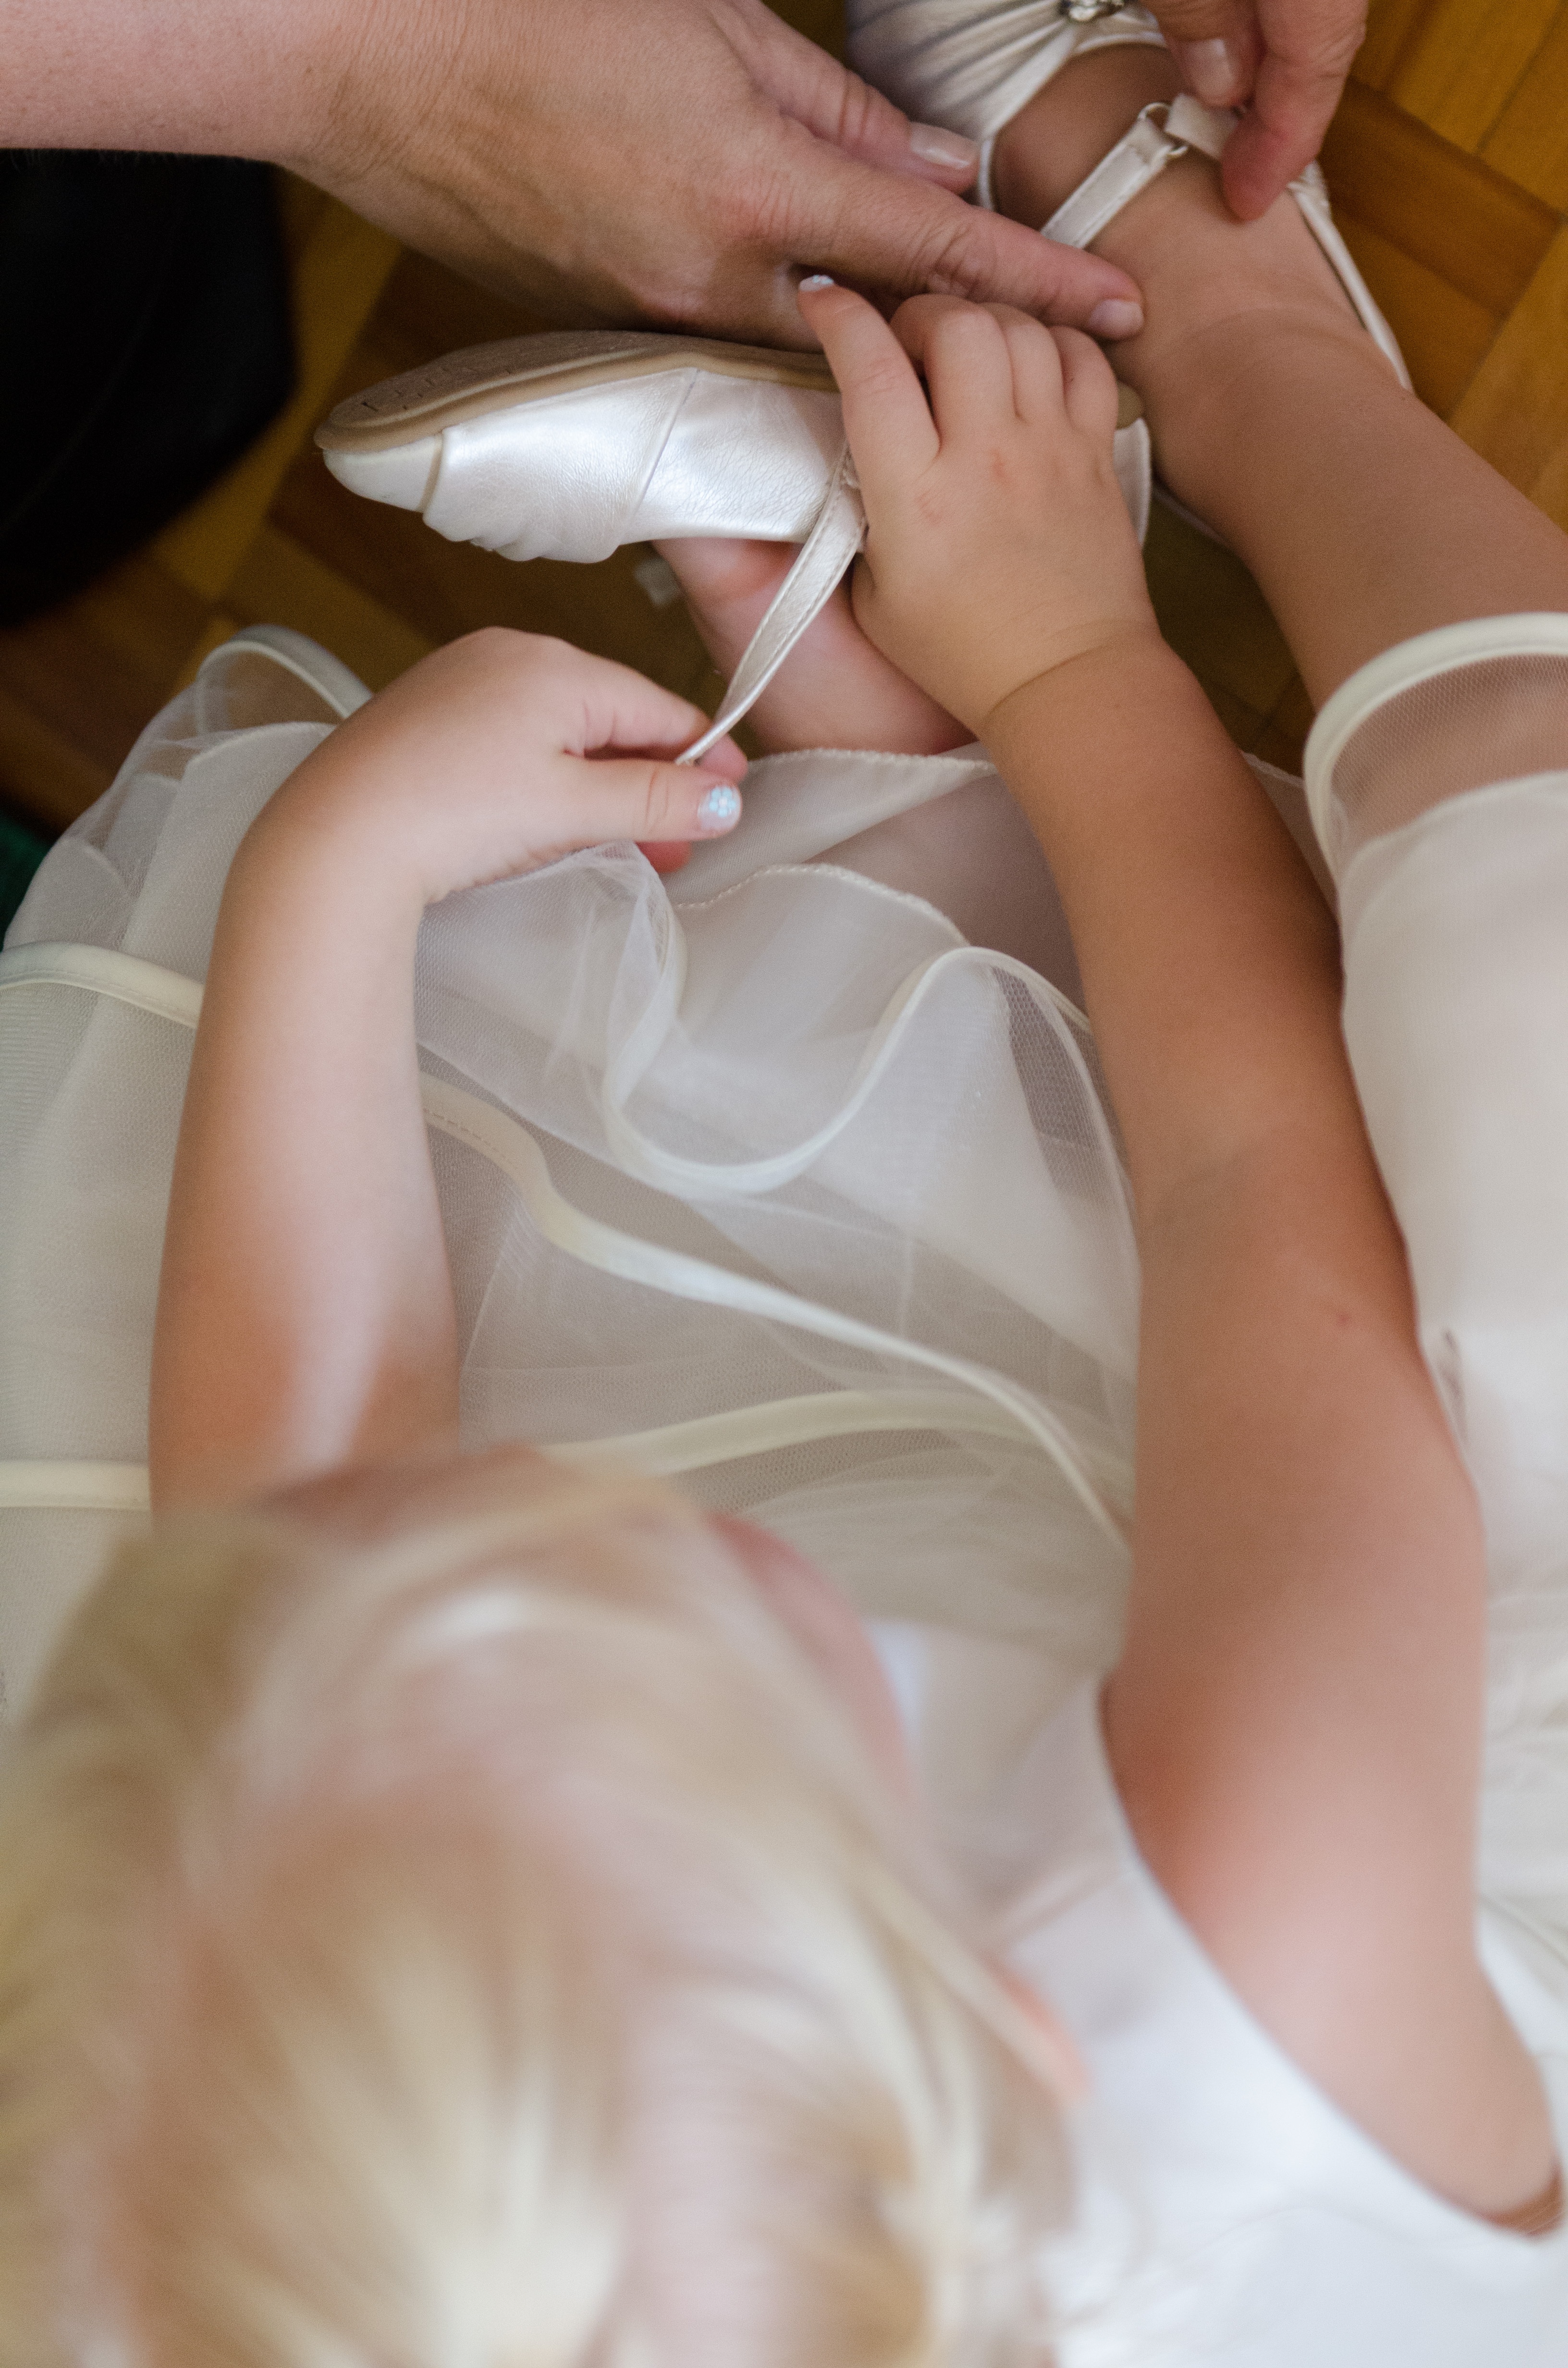
hand, leg, finger, child, memory, clothing, mouth, education, skin, discover, blond, learning, undergarment